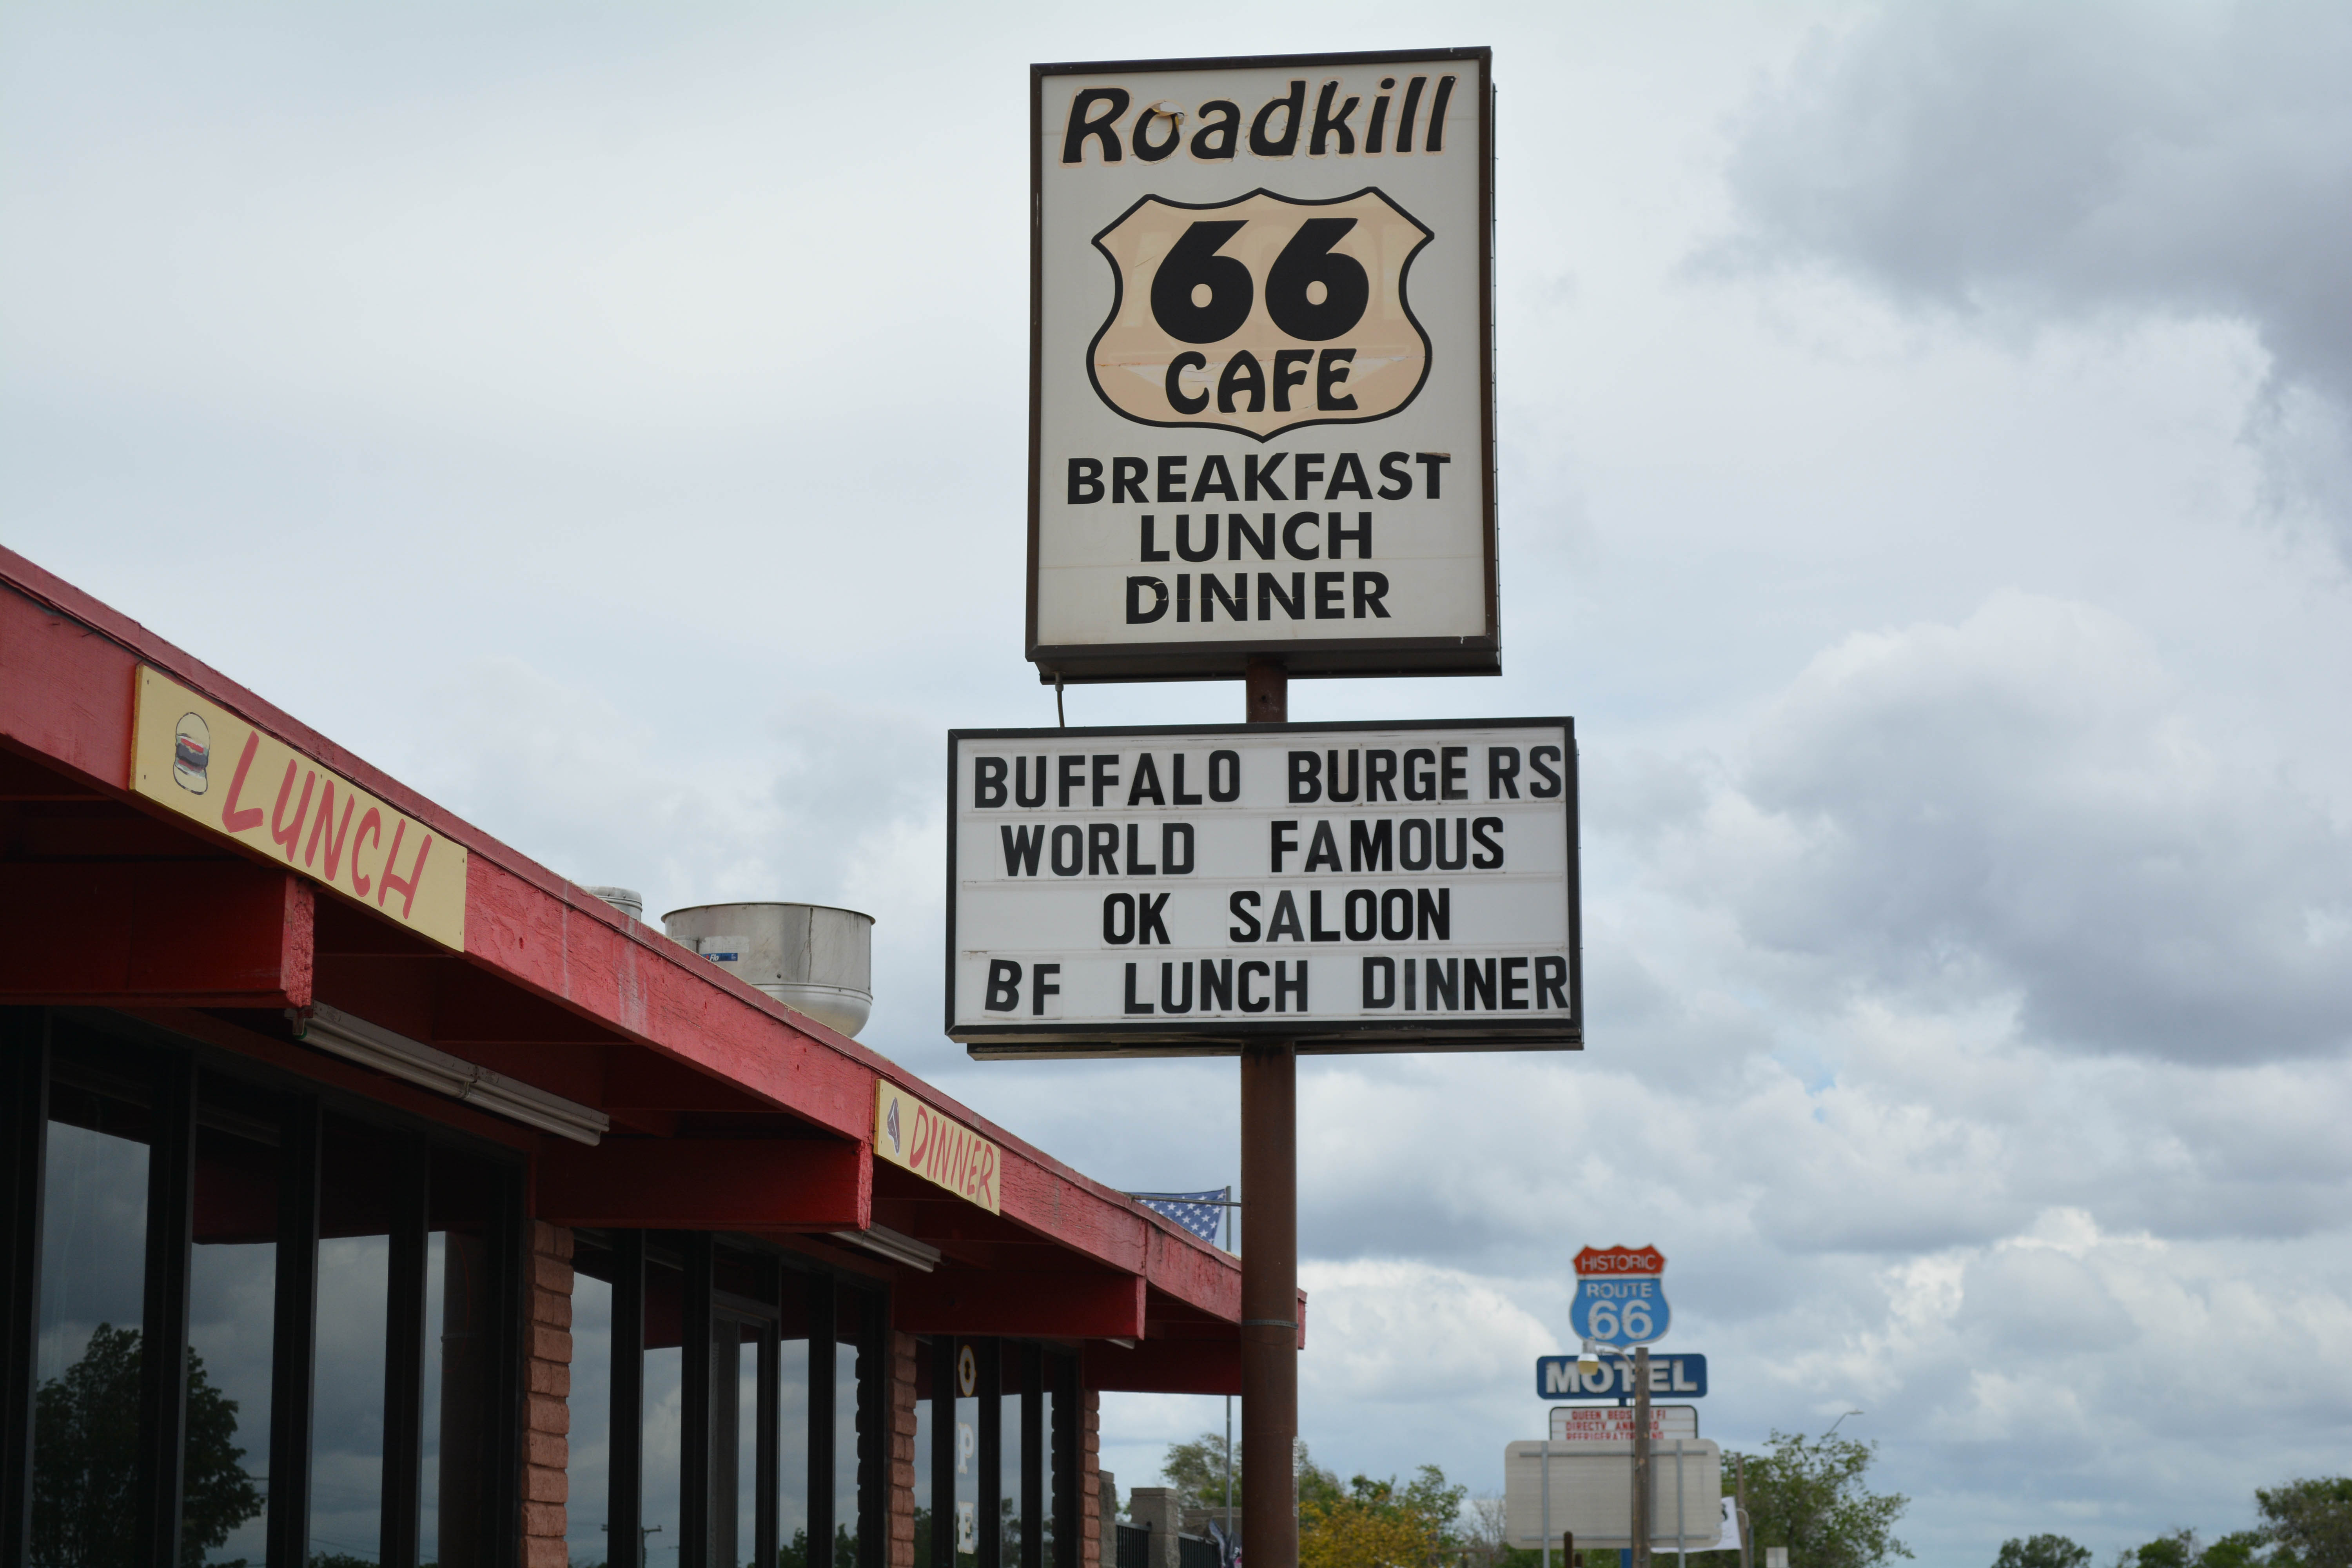
advertising, sign, street sign, signage